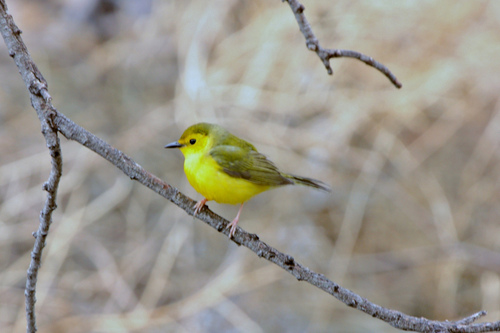
there is a small yellow bird with greenish yellow wings and a greenish yellow crown.
this bird has yellow abdomen and breast with black bill and yellow green crown and covert.
a small bird with a yellow underside that wraps up to the face. its upper body is a darker color, it has a short pointed beak and very short legs.
this little bird has a yellow body, green wing, and little pointy bill.
small yellow brown and grey bird with long pink tarsus and medium black beak
this bird is yellwo with green and has a very short beak.
this is a small bird with a yellow breast, throat, and belly, its has a very small pointy black bill, its wings and crown are light green.
a very small yellow and gray bird with small legs, a small head, a short tail and a short black beak.
this bird is yellow and black in color, and has a black beak.
this bird has a dark yellow crown with a yellow belly and pink feet.
Species: Hooded Warbler